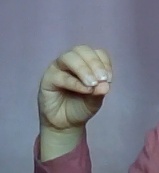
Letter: ha